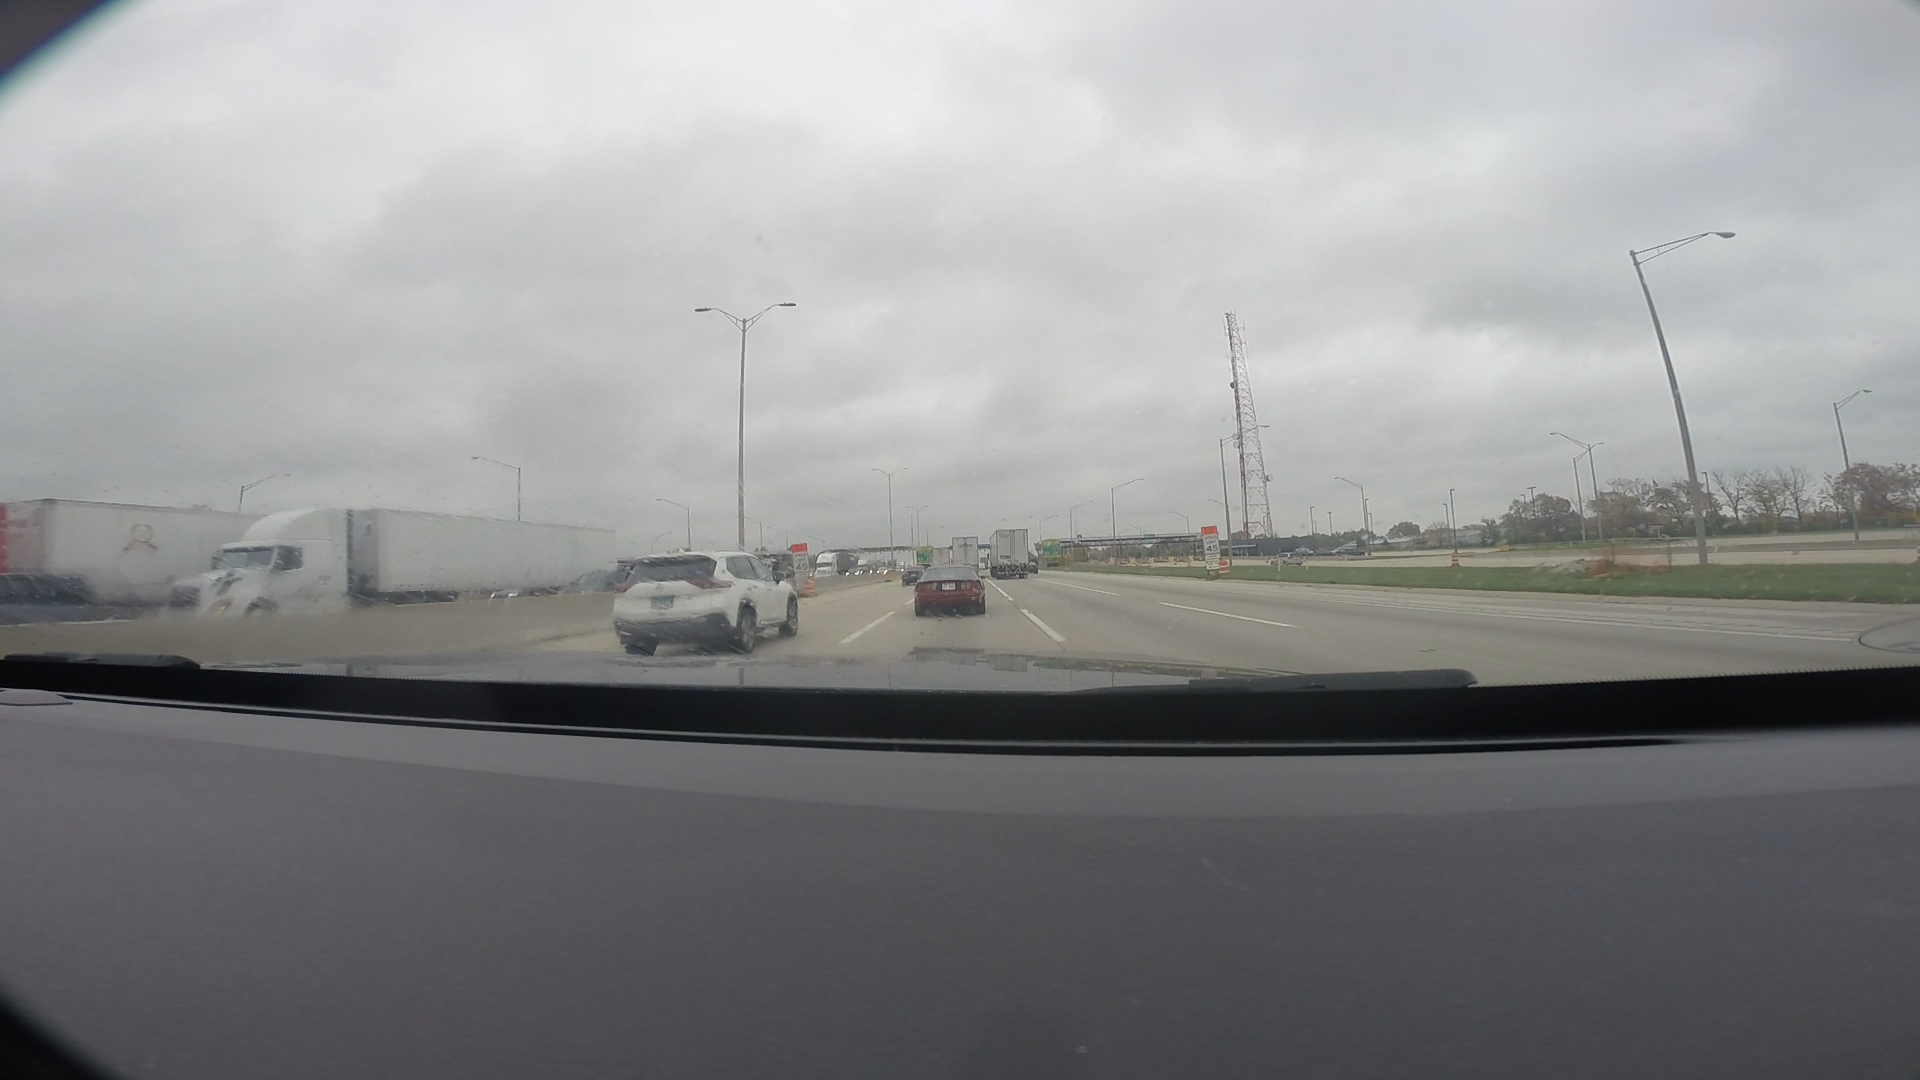
Speed limit sign label: mph45